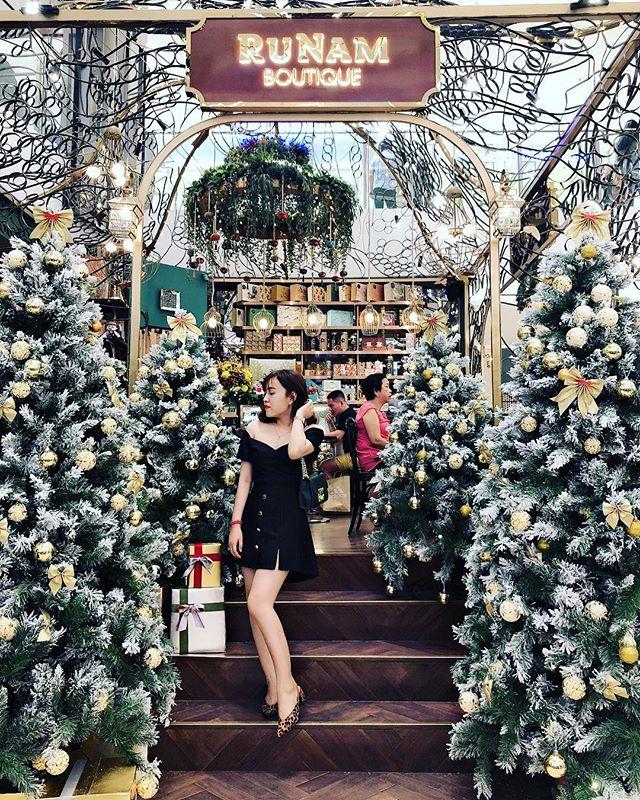
có một cô gái đang tạo dáng trên bậc thềm